Beefsteak tomato

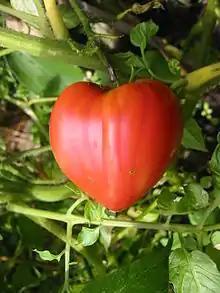
"" tomato

In Italy, the "cuore di bue" has been registered, but not in France, where some companies continue naming tomatoes with different qualities "cœur de bœuf".